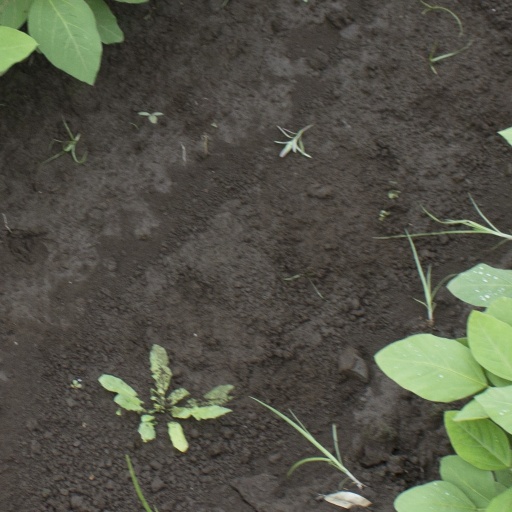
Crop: soybean